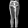
Label: Trouser